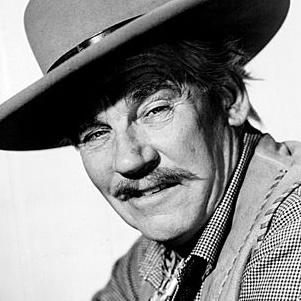
Age: 66